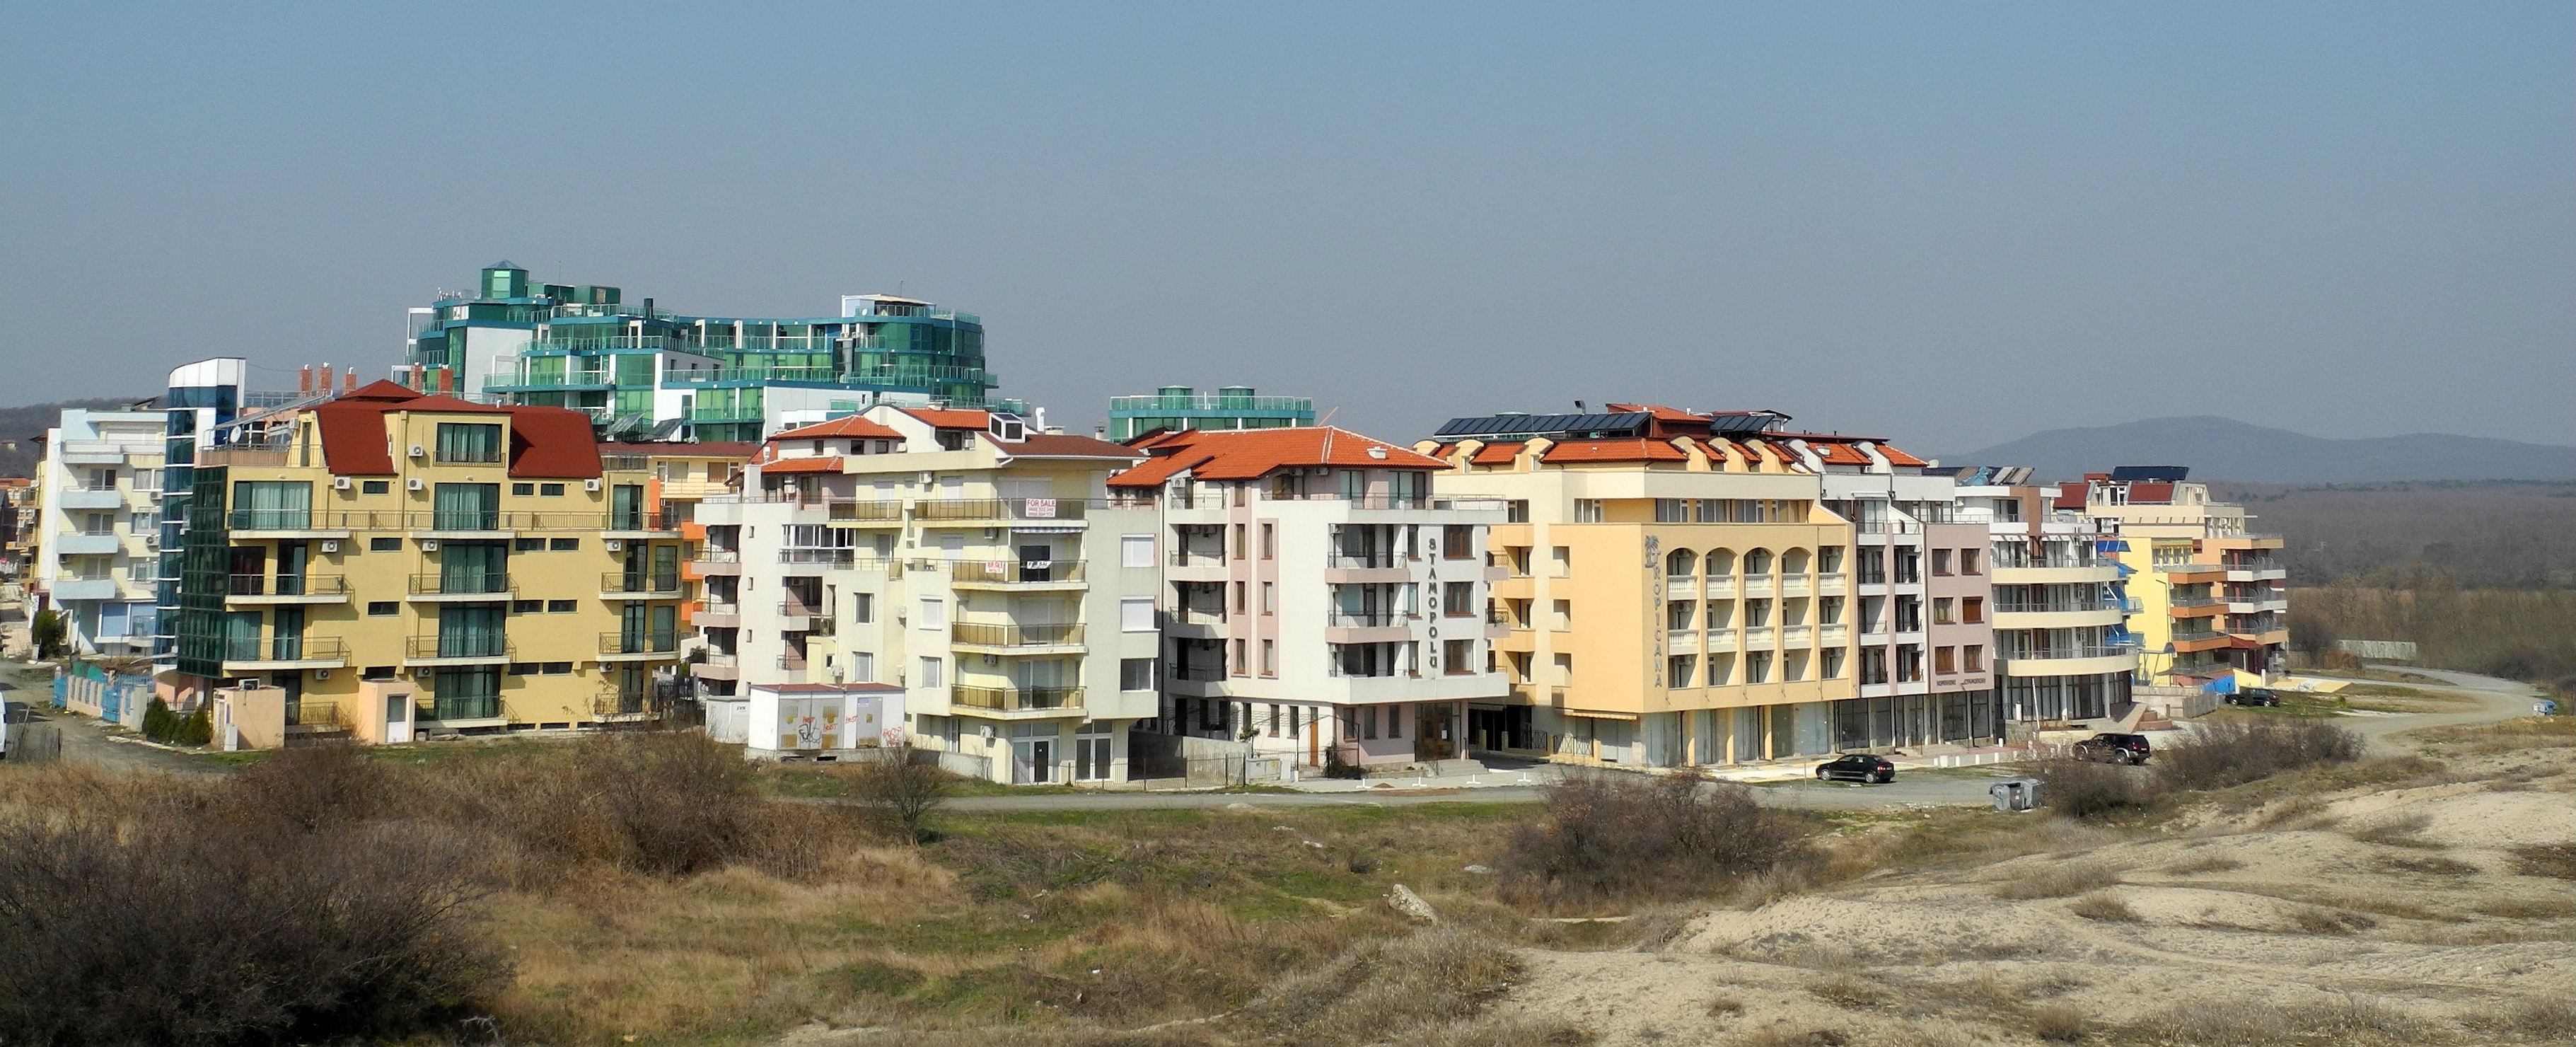
beach, sea, coast, town, city, cityscape, europe, nikon, tower block, cityscapes, coolpix, p7100, nikonp7100, bulgaria, primorsko, neighbourhood, residential area, human settlement